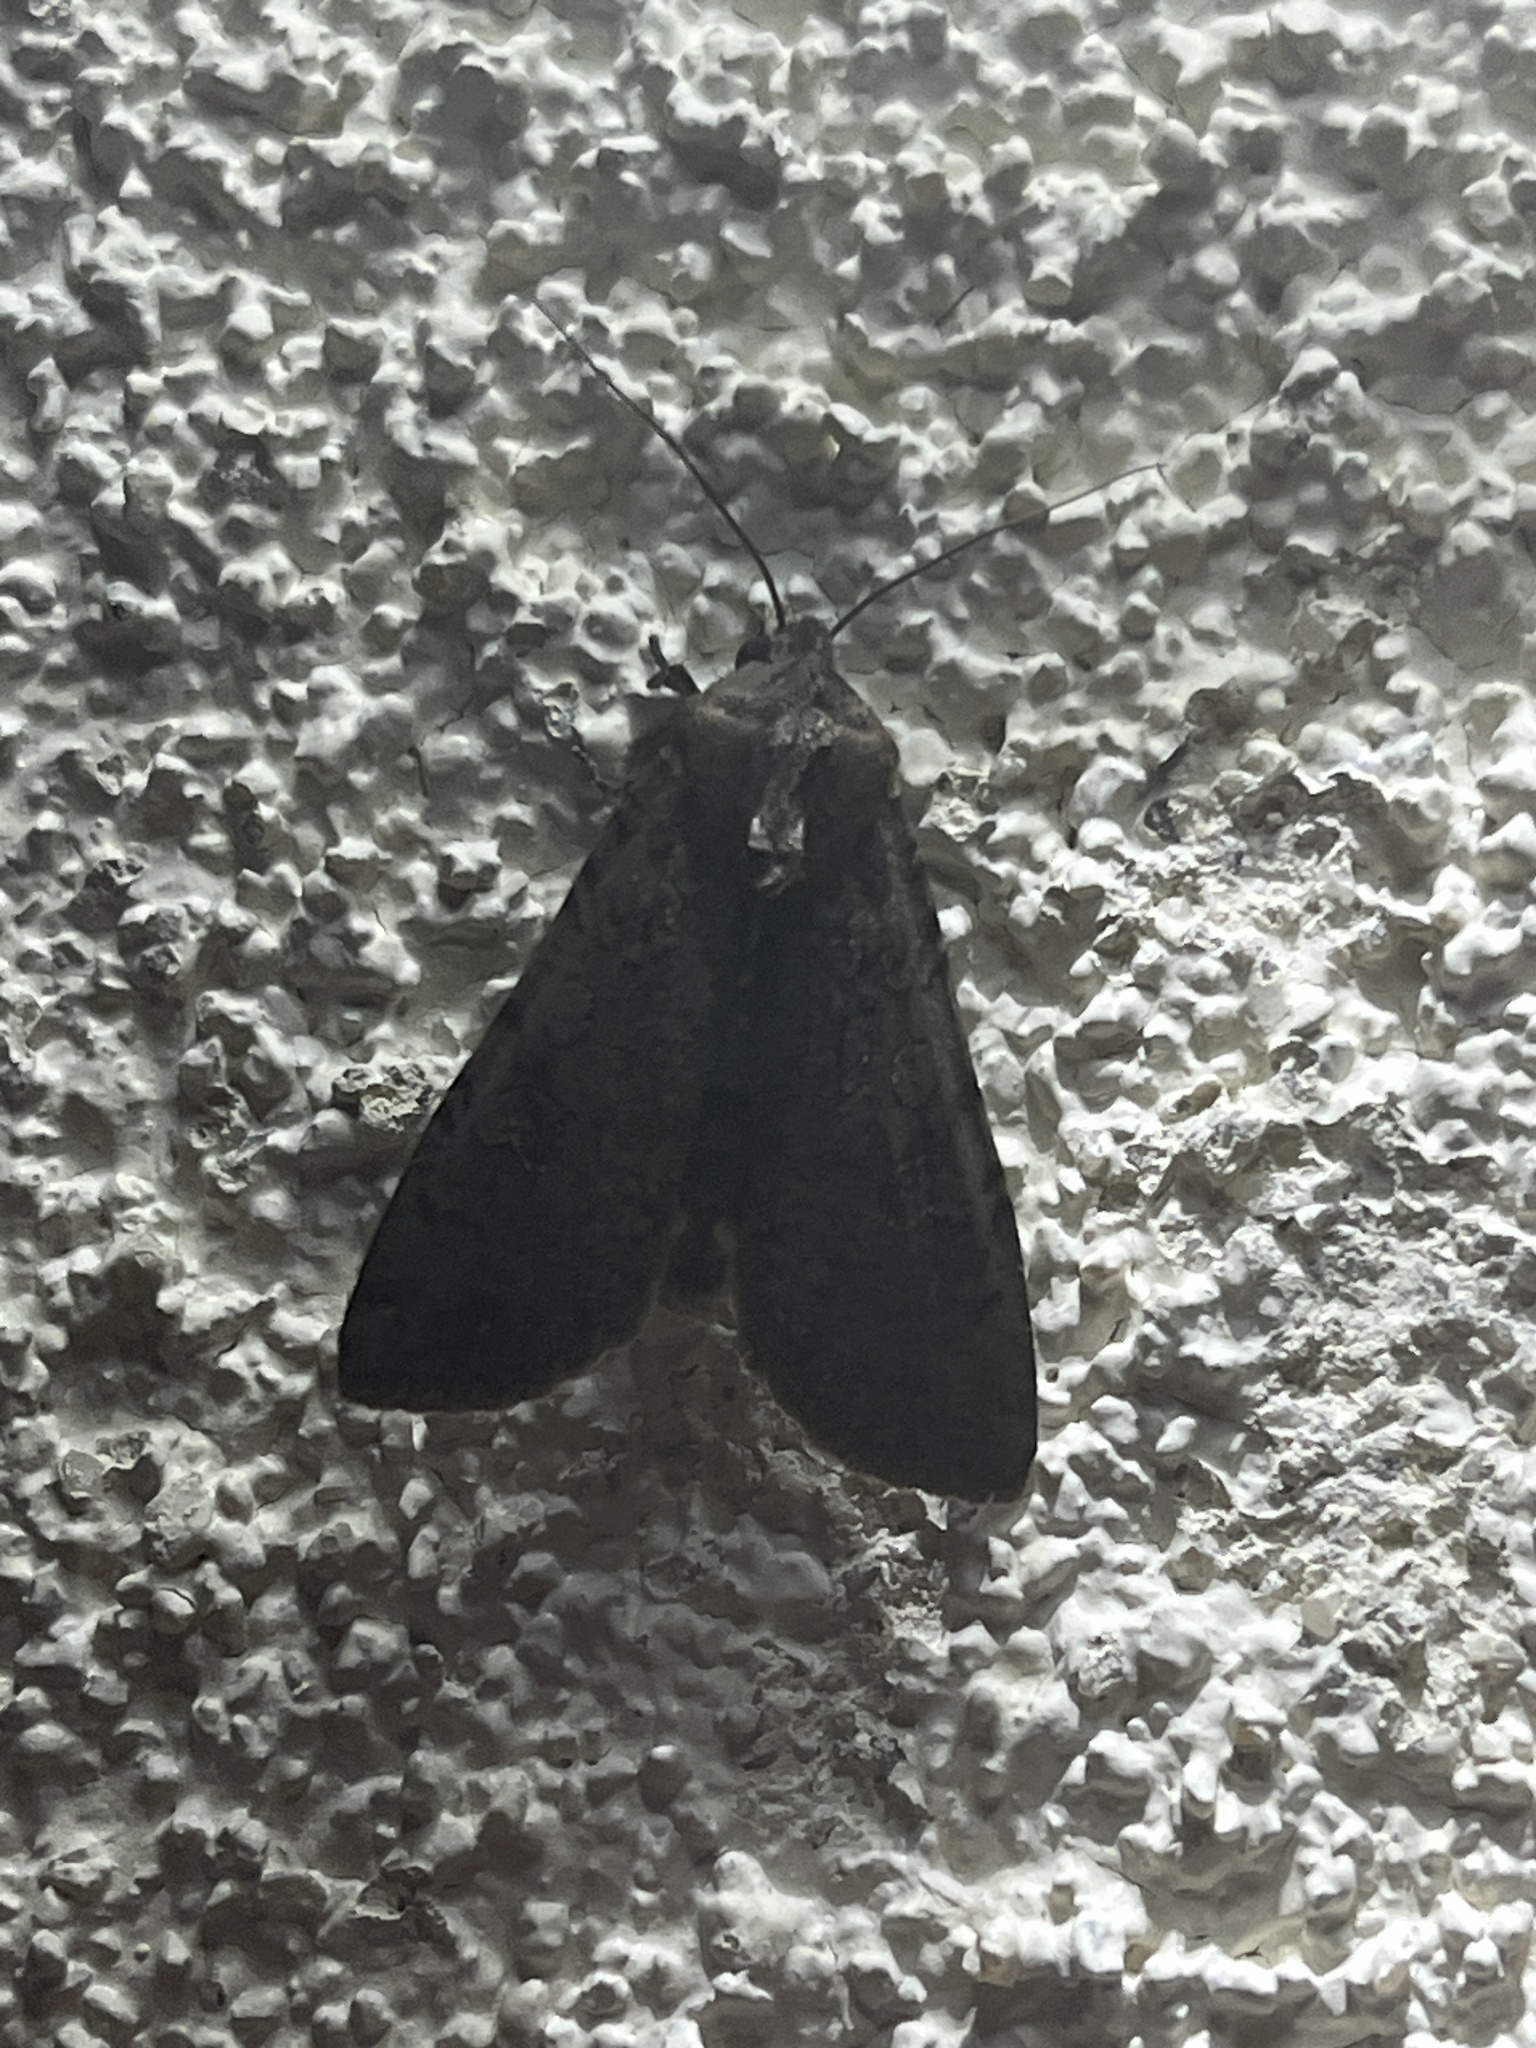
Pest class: cutworms